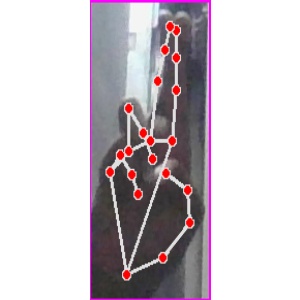
अक्षर: र